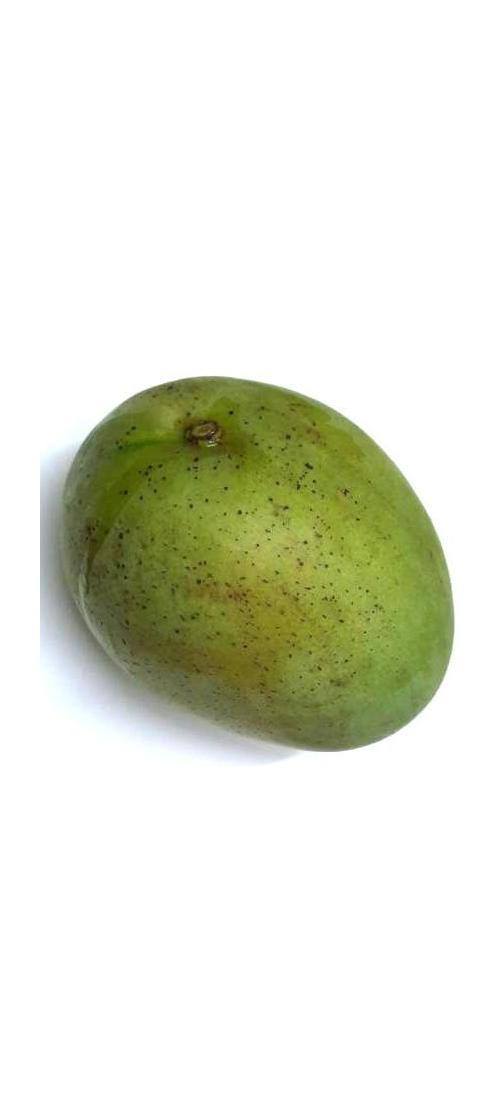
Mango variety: Fazli Shurmai